Dixie Highway (Broward–Palm Beach)

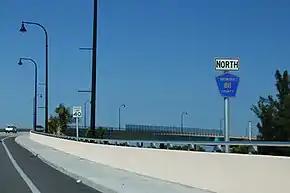
The bridge over the Hillsboro Canal is posted as Broward County Road 811 in Deerfield Beach.

As an undesignated local road, Dixie Highway closely parallels the Florida East Coast Railroad and Federal Highway (US 1), serving as an alternate north–south route to nearby roads in Boca Raton. It continues north into Delray Beach, terminating at 10th Street, where Swinton Avenue continues as a de facto extension northward. In Boca Raton, Dixie Highway serves as the border between "east" and west" street designations and addresses.